History of South America

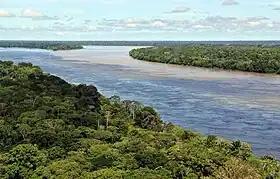
Aerial view of the Amazon rainforest, near Manaus

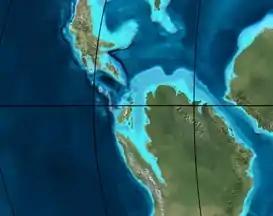
Paleogeography of northern South America around 105 mya

In the Paleozoic and Early Mesozoic eras, South America and Africa were connected in a landmass called Gondwana, as part of the supercontinent Pangaea. In the Albian, around 110 mya, South America and Africa began to diverge along the southern Mid-Atlantic Ridge, giving rise to a landmass of Antarctica and South America. During the late Eocene, around 35 mya, Antarctica and South America separated and South America became a massive, biologically rich island-continent. During approximately 30 million years, the biodiversity of South America was isolated from the rest of the world, leading to the evolution of species within the continent.